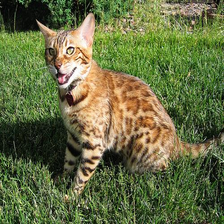
Species: cat
Breed: Bengal